Shimshon Unichman

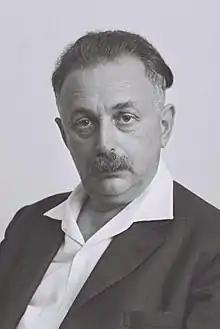
Unichman in 1959

Shimshon Unichman (13 February 1907 – 21 March 1961) was an Israeli politician who served as a member of the Knesset for Herut between 1955 and 1961.